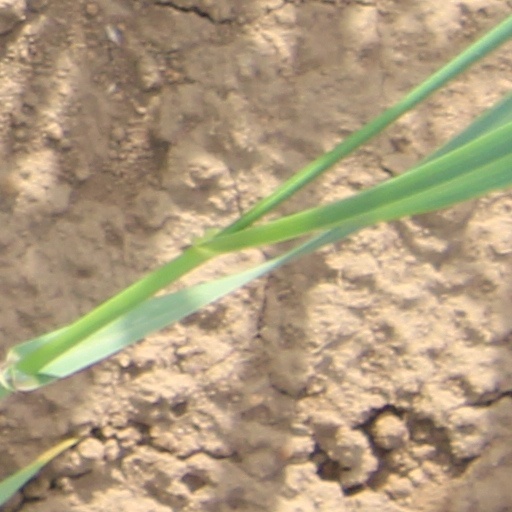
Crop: wheat